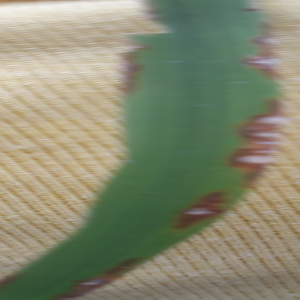
Disease: Blast